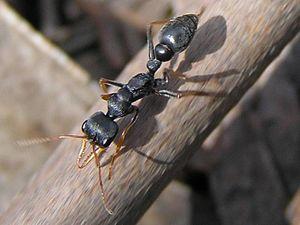
Les Myrmeciinae sont une sous-famille de fourmis primitives autrefois répandues dans le monde entier mais que l'on ne trouve plus aujourd'hui qu'en Australie et en Nouvelle-Calédonie.
Myrmecia pilosula, dont les noms vernaculaires sont hopper ant ou jumper ant ou encore Jack jumper, est une espèce de fourmi venimeuse originaire d'Australie, dont les plus fortes populations se situent dans le Sud-ouest de l'Australie et en Tasmanie. Elle fait partie du genre Myrmecia, genre dont les membres sont tous des fourmis géantes.